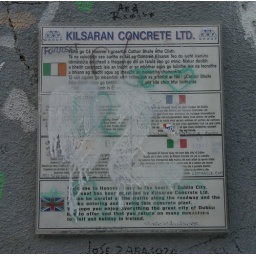
This welcome wall sign is over a bench on what remains of the U2 wall.